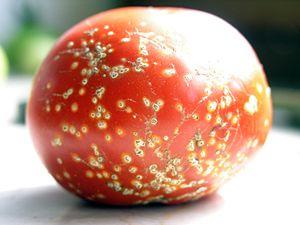
Le chancre bactérien de la tomate est une maladie causée par une bactérie, Clavibacter michiganensis subsp. michiganensis Davis et al. Il affecte principalement les cultures de tomates, mais aussi d'autres espèces de Solanacées, les espèces de tomates sauvages, et certaines adventices qui peuvent servir de résrvoir de la maladie.
La Tomate est une espèce de plantes herbacées du genre Solanum de la famille des Solanacées, originaire du Nord-Ouest de l'Amérique du Sud, largement cultivée pour son fruit. Le terme désigne aussi ce fruit charnu. La tomate se consomme comme un légume-fruit, crue ou cuite. Elle est devenue un élément incontournable de la gastronomie dans de nombreux pays, et tout particulièrement dans le bassin méditerranéen.